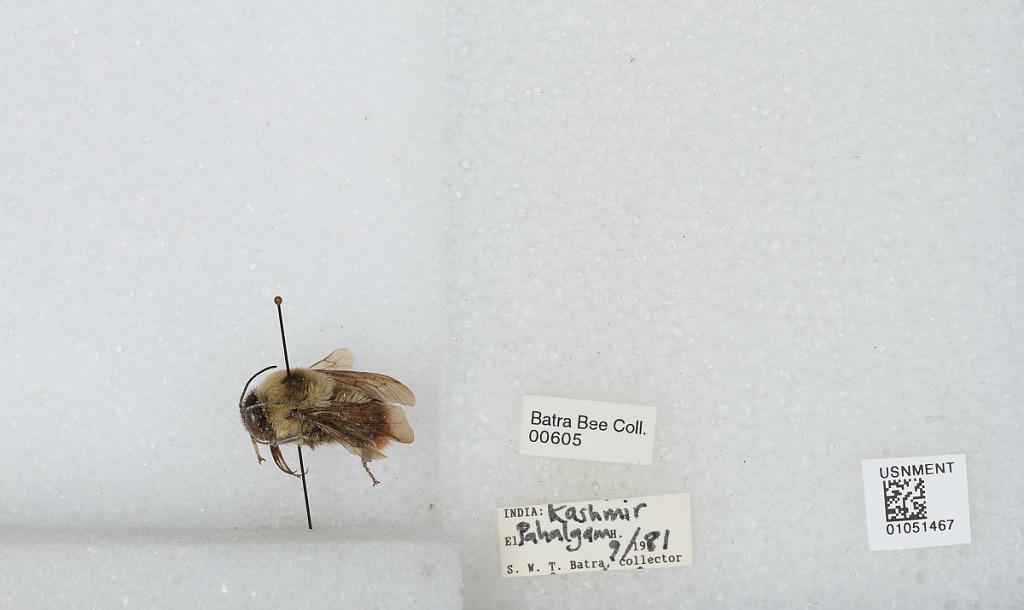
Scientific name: Bombus sp.
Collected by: S. Batra
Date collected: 1981-9-
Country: India
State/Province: Kashmir
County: Anantnag
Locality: Pahalgam